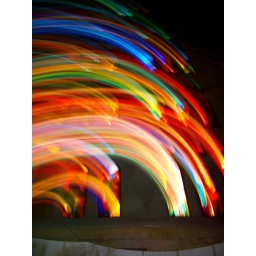
A stained glass window in Gaudi's La Sagrada Familia in Barcelona, Spain.